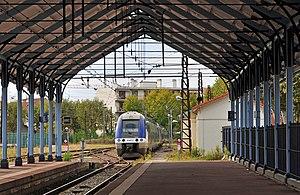
Arcachon (France)